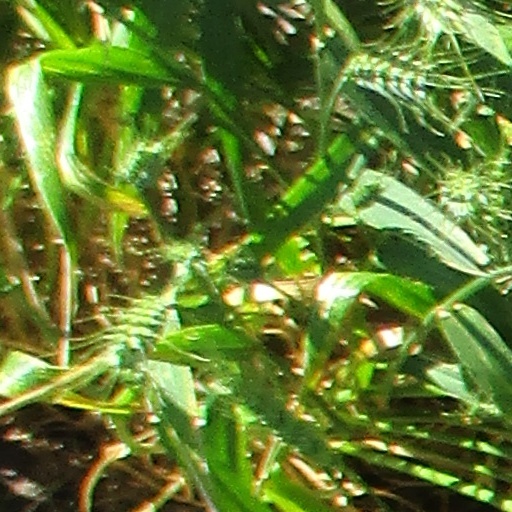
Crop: wheat